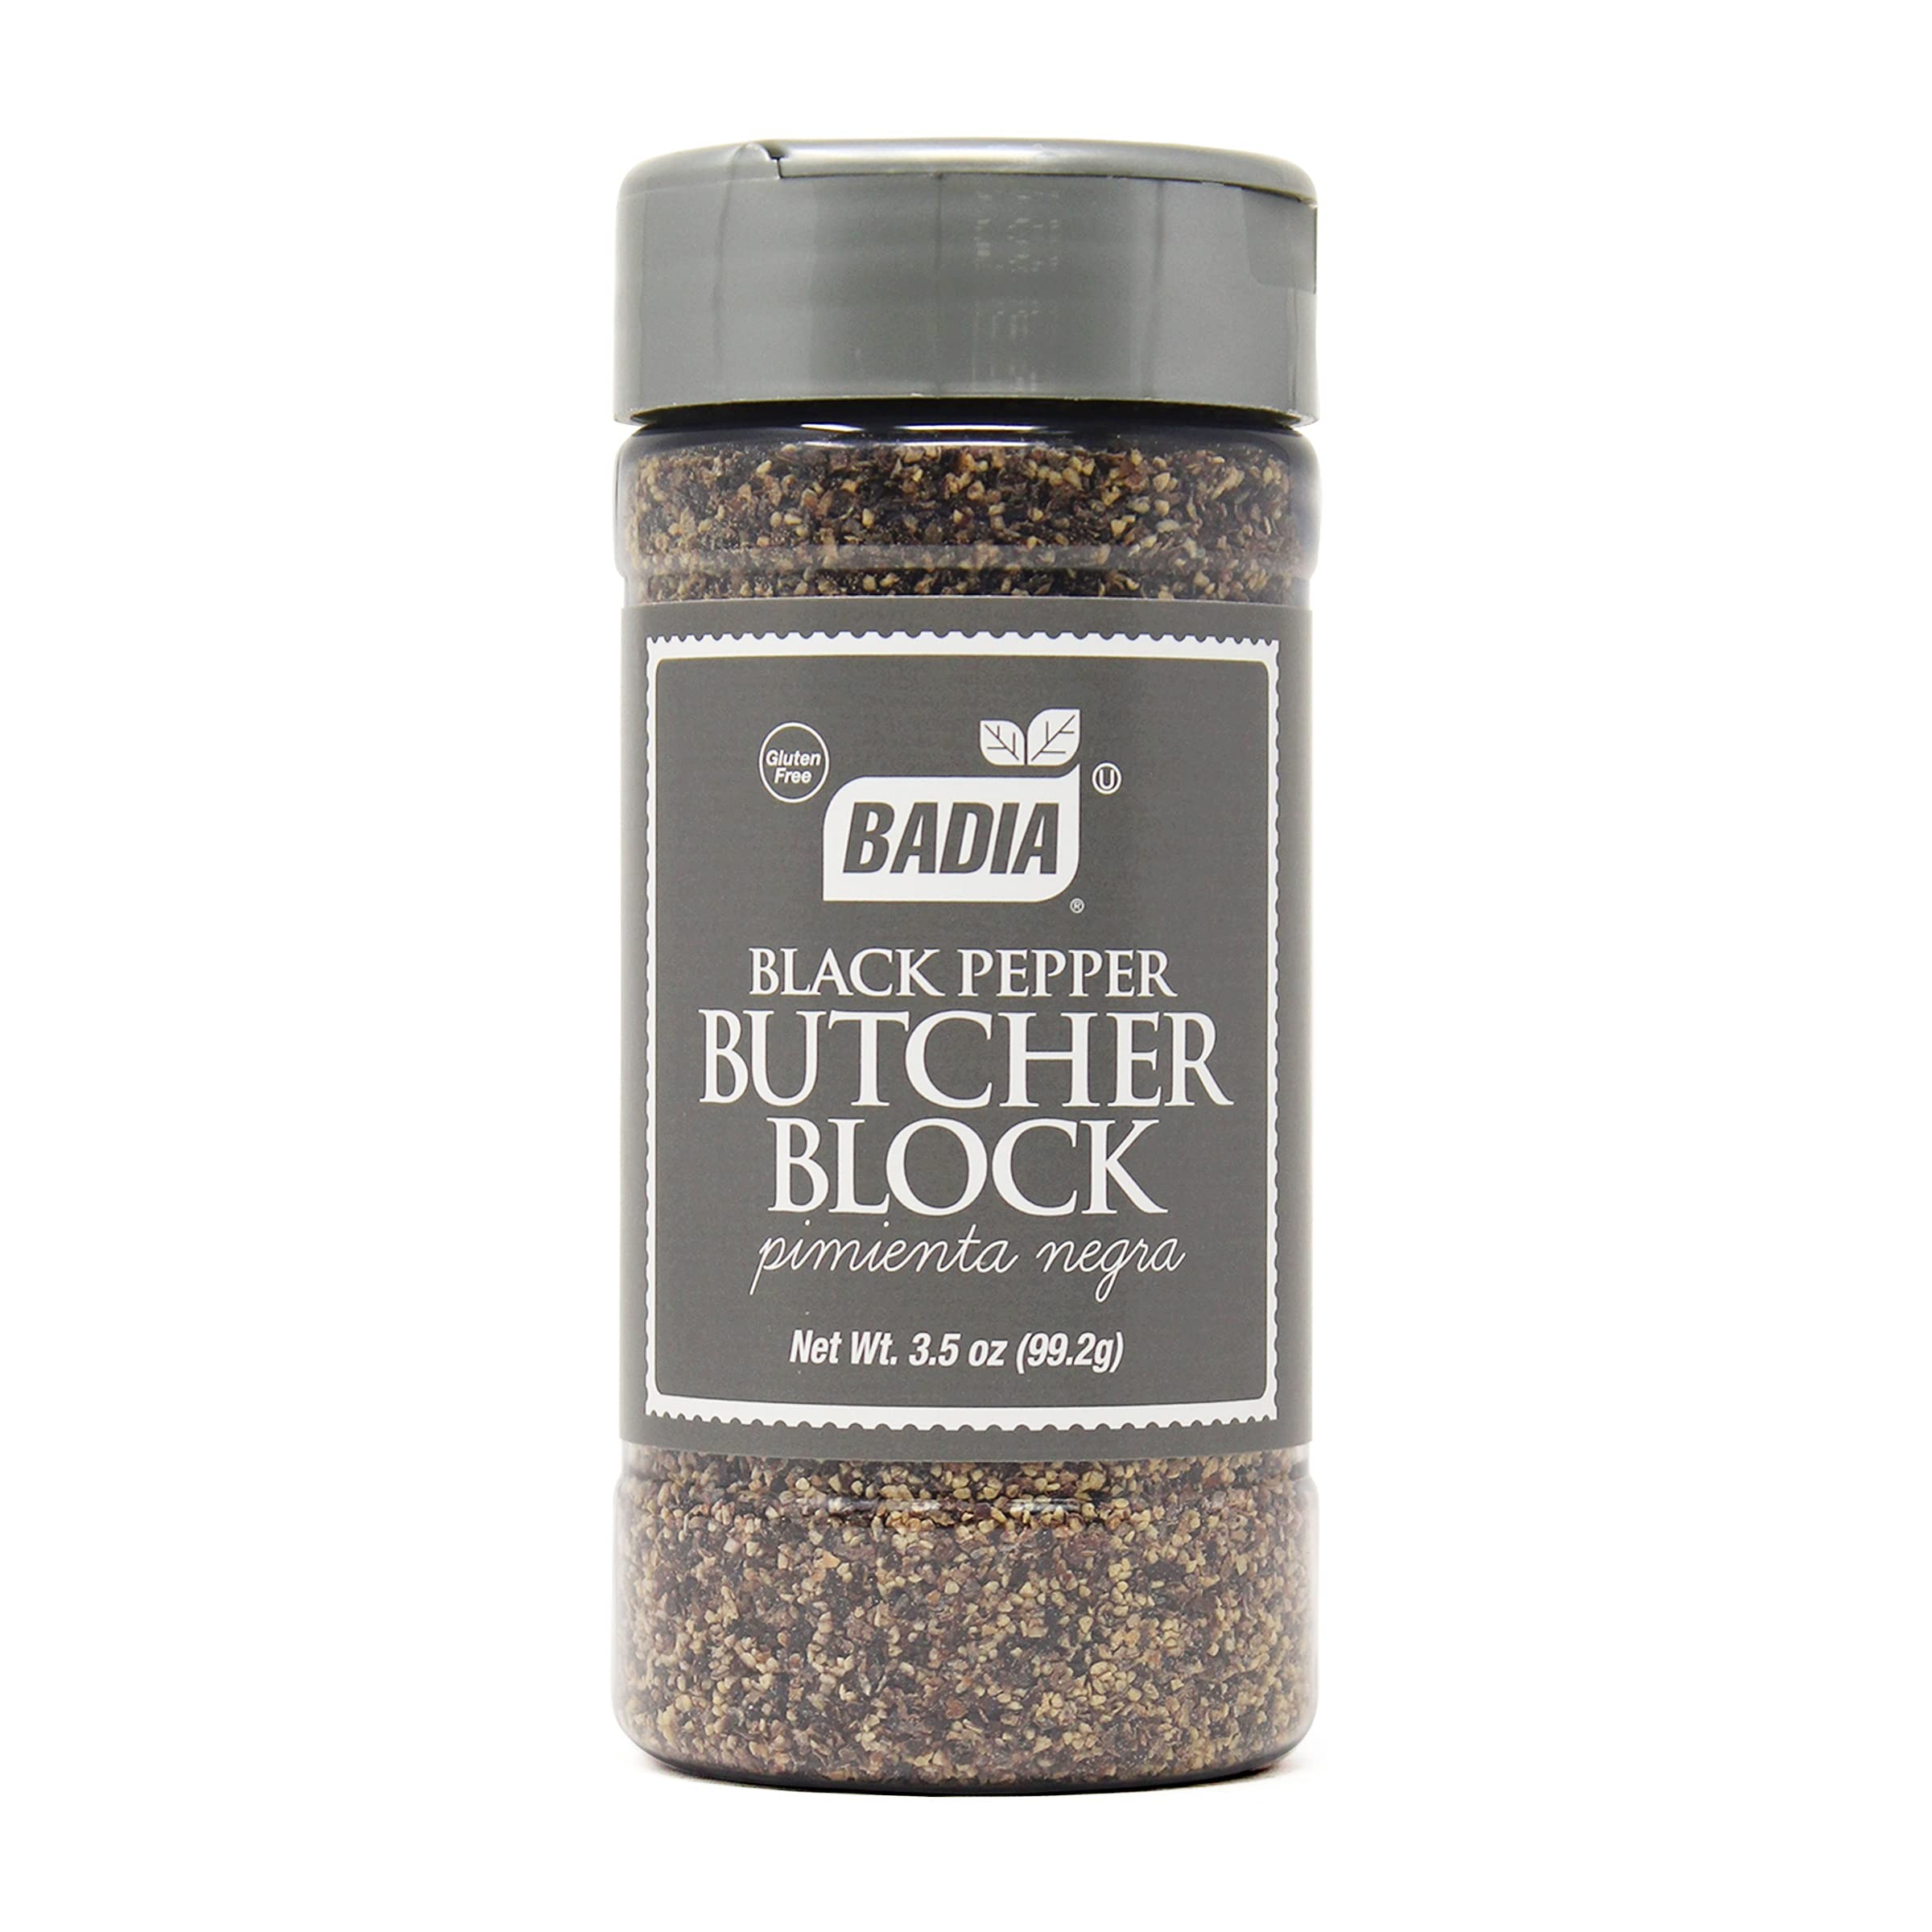
Item Name: Badia Black Pepper Butcher Block, 3.5 Ounce (Pack of 12)
Bullet Point 1: Kosher
Bullet Point 2: Gluten free
Bullet Point 3: Great for meats, sauces, soups and salads
Value: 42.0
Unit: ounce

Price: 7.93